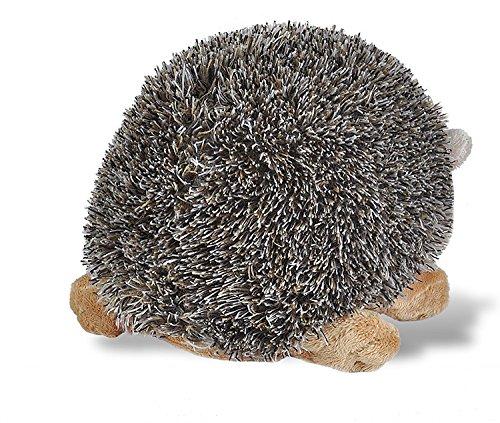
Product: Wild Republic Hedgehog Plush, Stuffed Animal, Plush Toy, Gifts for Kids, Cuddlekins, 8 Inches
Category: Toys & Games | Stuffed Animals & Plush Toys | Stuffed Animals & Teddy Bears
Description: Owning this Hedgehog stuffed animal will inspire you to give this plush's a lot of “hedgehogs”.
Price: $8.45
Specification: ProductDimensions:8x5x4inches|ItemWeight:3.84ounces|ShippingWeight:3.84ounces(Viewshippingratesandpolicies)|DomesticShipping:ItemcanbeshippedwithinU.S.|InternationalShipping:ThisitemcanbeshippedtoselectcountriesoutsideoftheU.S.LearnMore|ASIN:B00SOG0COG|Itemmodelnumber:13430|Manufacturerrecommendedage:0monthsandup